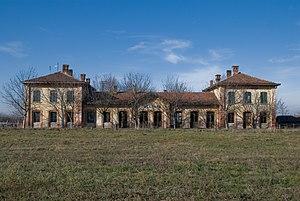
Les monuments culturels protégés constituent une catégorie de monuments de Serbie inscrits sur une liste de monuments bénéficiant de la protection de l'État. Il s'agit d'une troisième catégorie de monuments protégés classés, par leur importance, après les monuments culturels d'importance exceptionnelle et les monuments culturels de grande importance.
Cet article recense les monuments culturels du district du Banat méridional en Serbie.